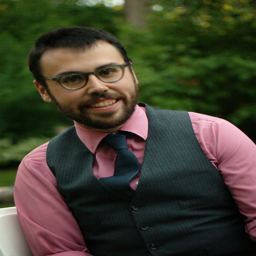
a person in a tie smile for the camera
A man dressed up in a suit smiling .
A man wearing a vest and a tie with glasses.
Guy wearing glasses and a tie smiles for the camera
A person that is posing for a picture.